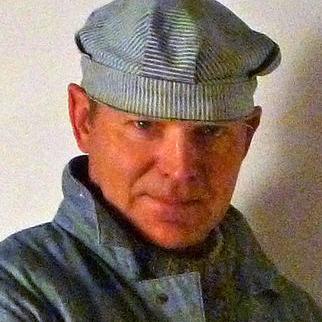
Age: 59